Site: brandenburg
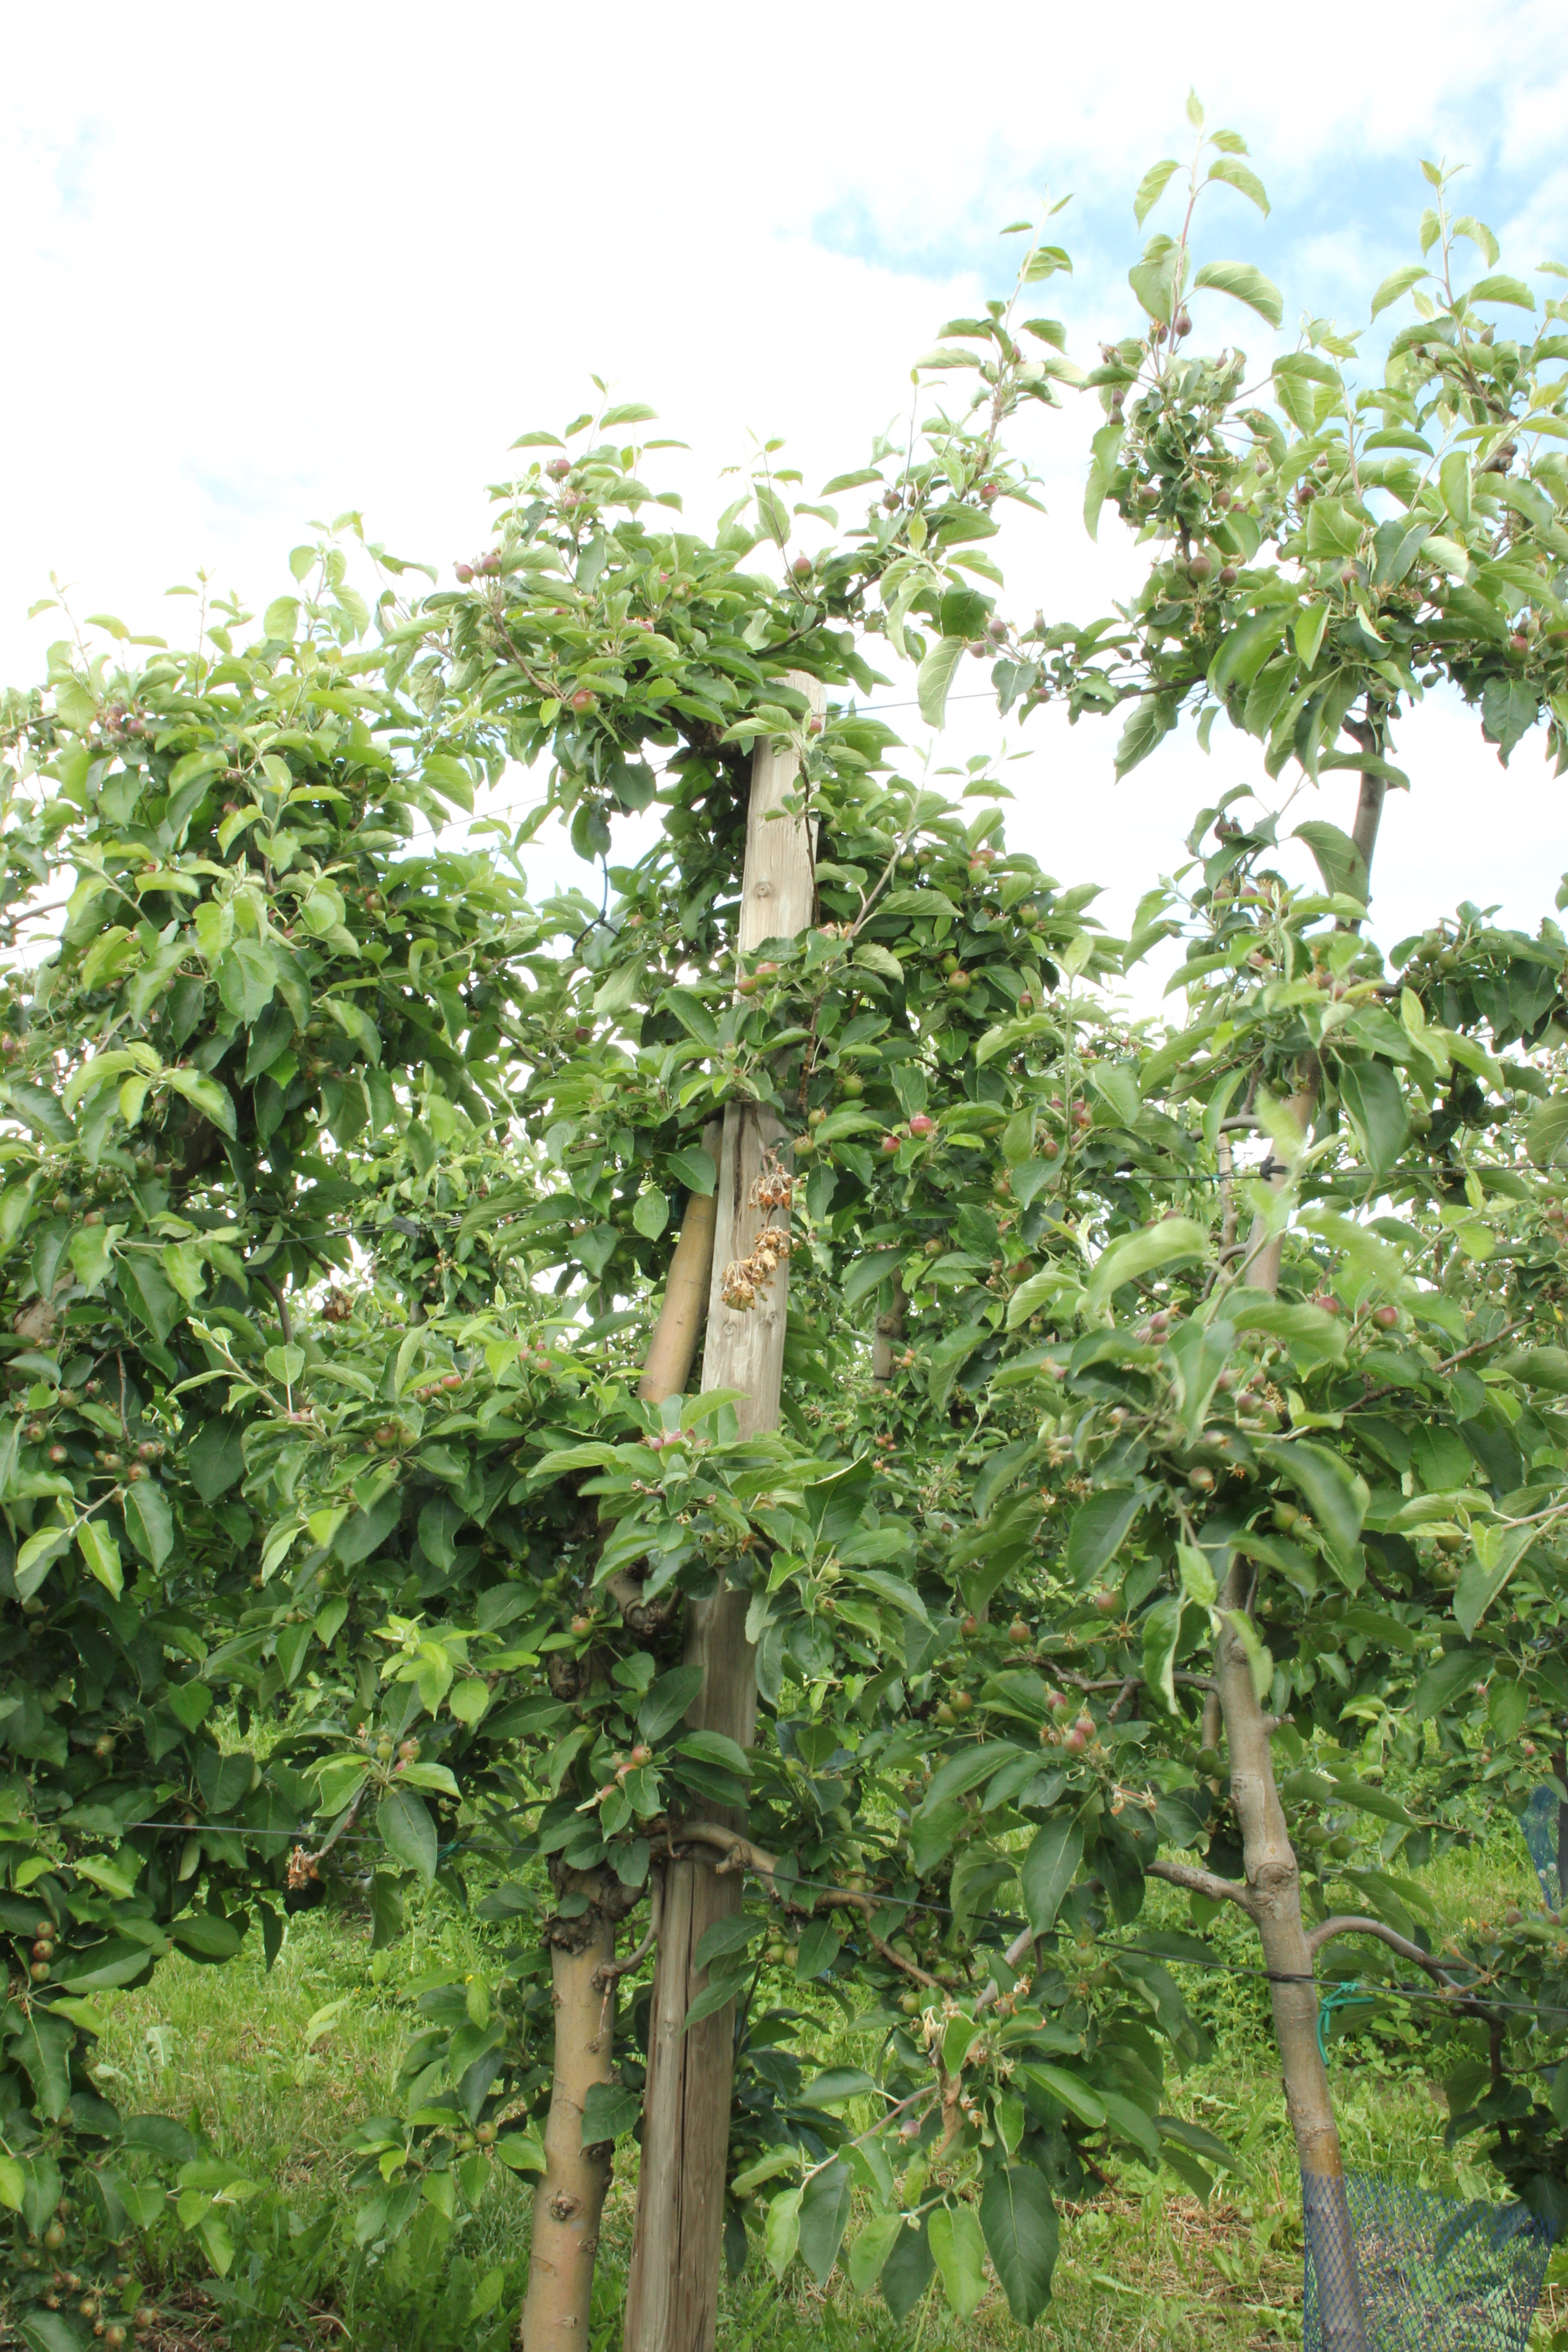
Growth stage (BBCH 72): Development of fruit